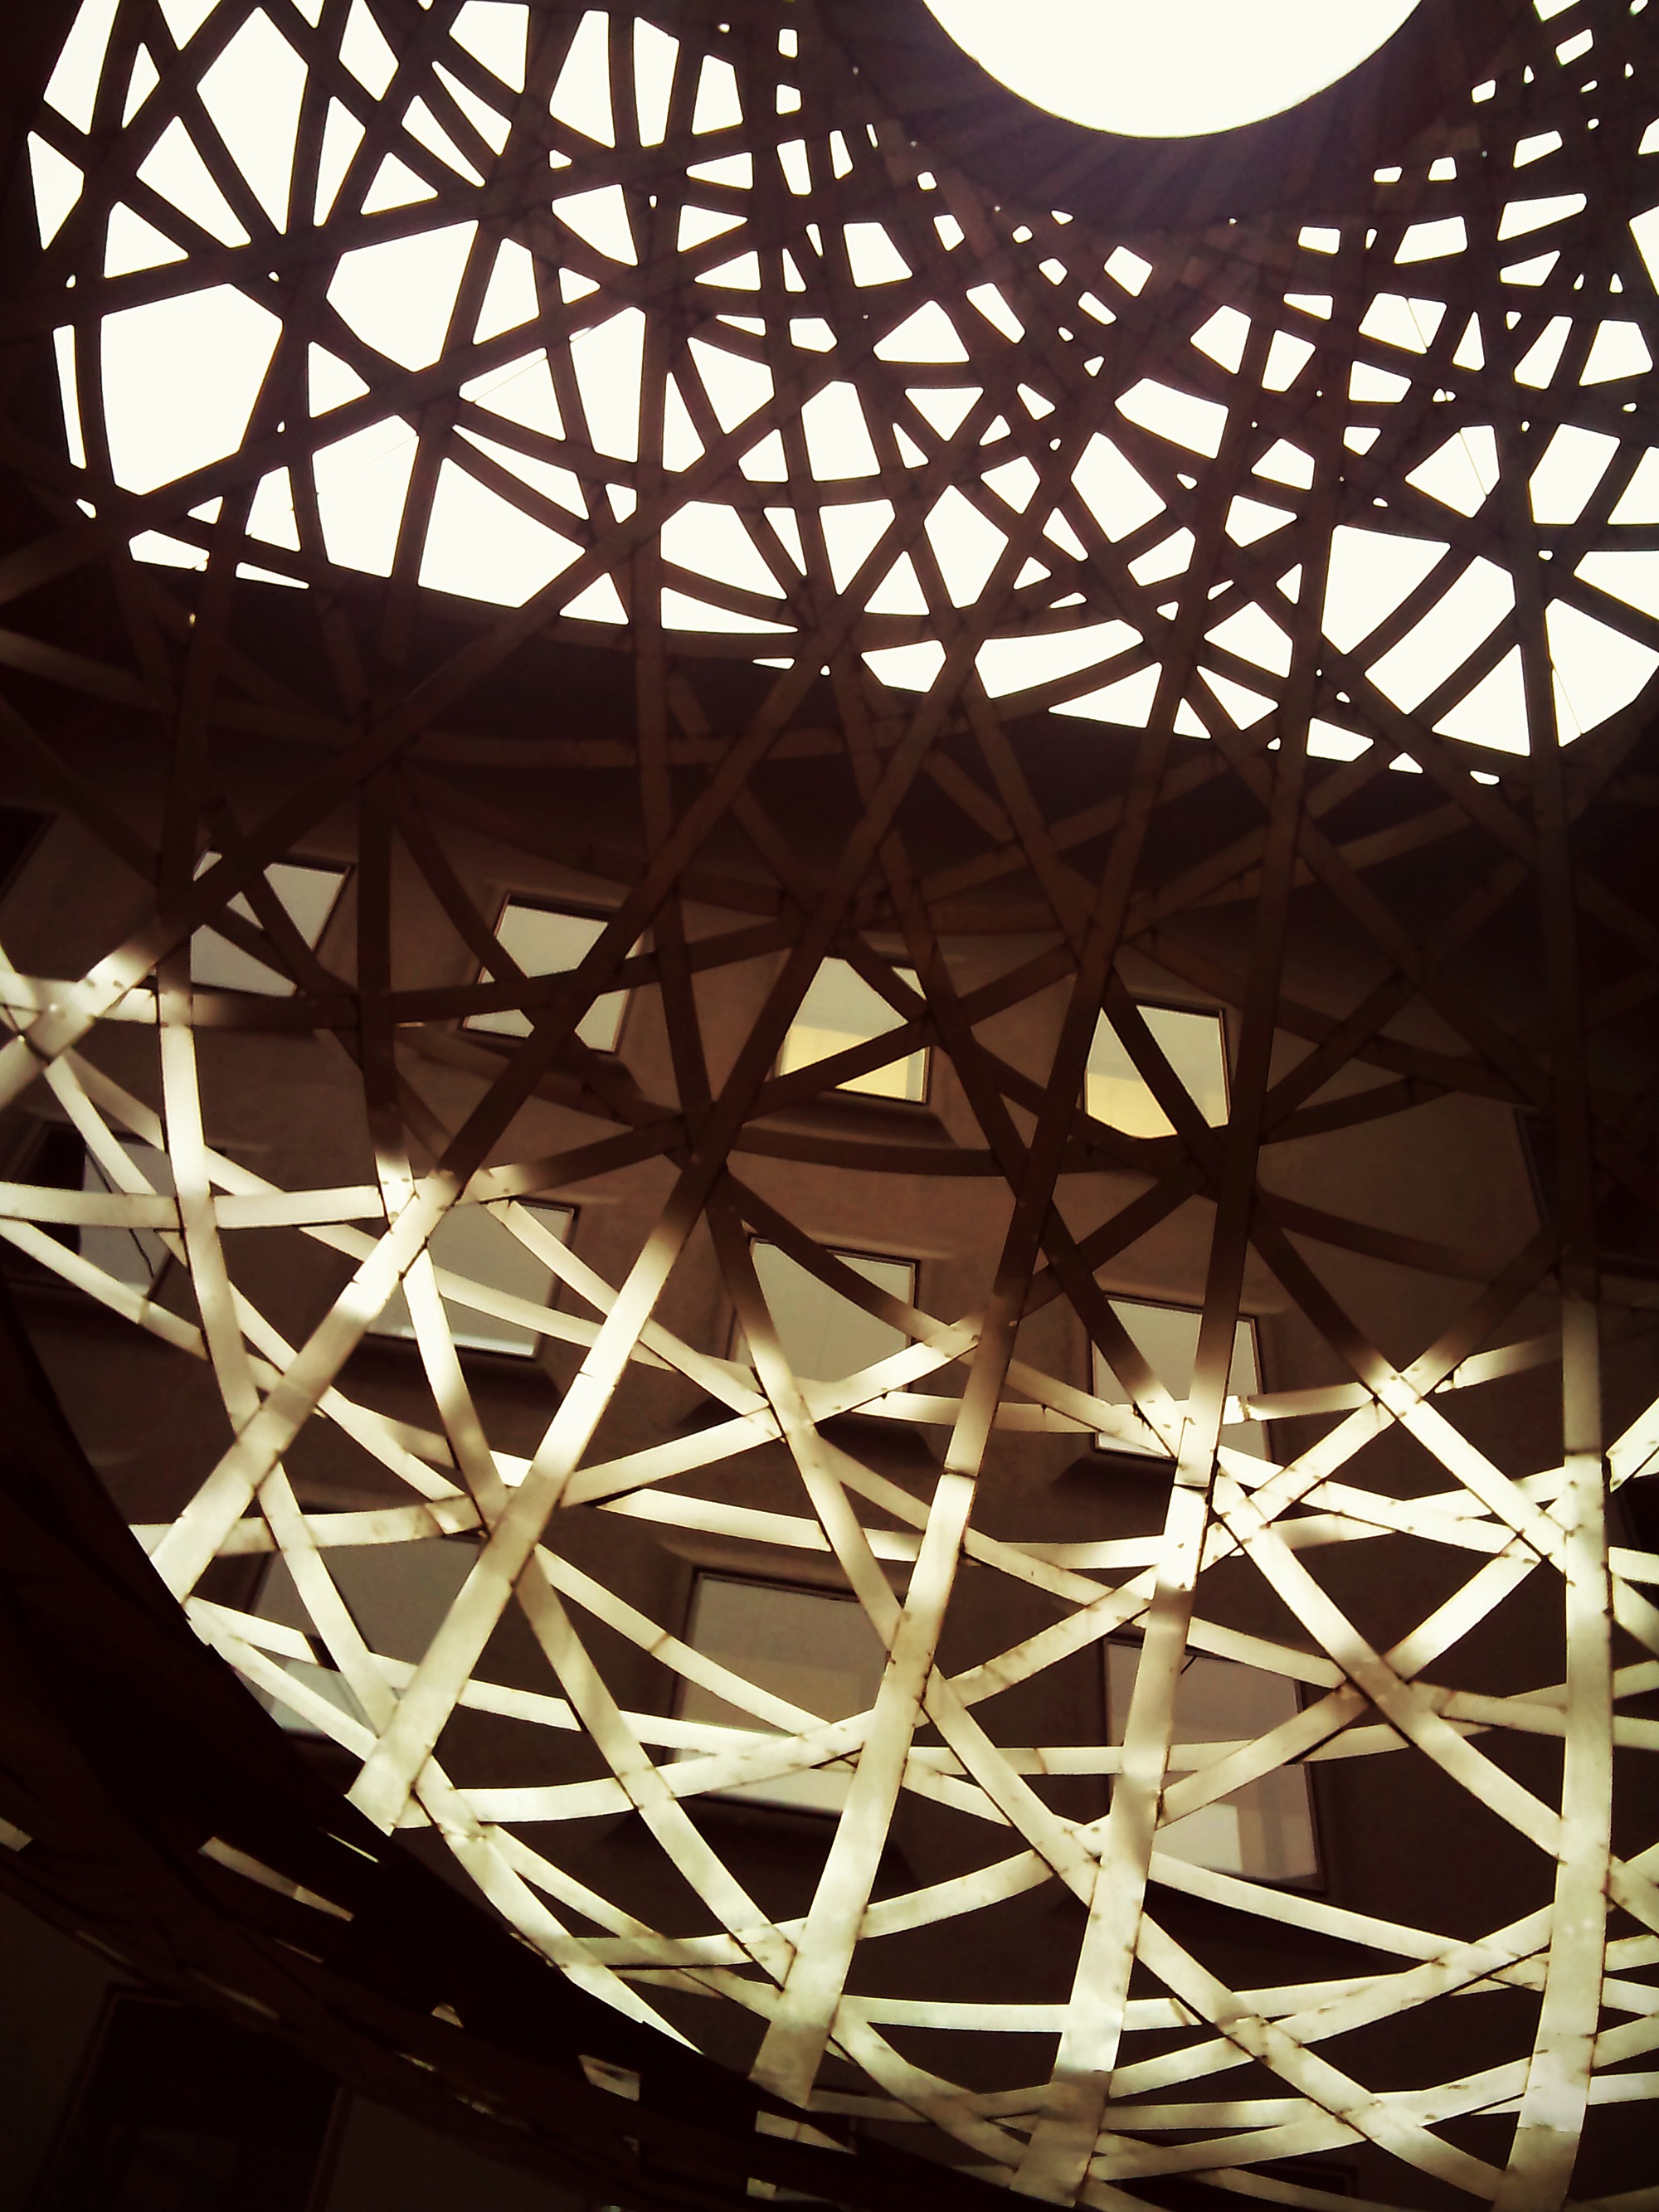
light, architecture, sky, window, monument, dark, arch, ceiling, line, metal, lighting, circle, sepia, gold, design, stripes, symmetry, ball, iron, large, tourist attraction, dome, shape, munich